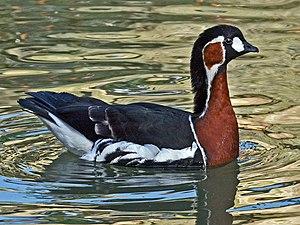
Le Parc national Nechkinsky est une importante réserve biologique et culturelle d'Oudmourtie, en Russie, située dans la vallée centrale de la rivière Kama, son affluent la rivière Siva et la partie côtière du réservoir Votkinsk. Cela place Nechkinsky du côté ouest des montagnes centrales de l'Oural. Le parc a été établi en décembre 1997 sur une surface de 207 km². Le territoire est principalement constitué de plaines inondables forestières et fluviales, avec un certain nombre d'anciens sites archéologiques. Il se trouve près de la ville d'Ijevsk.